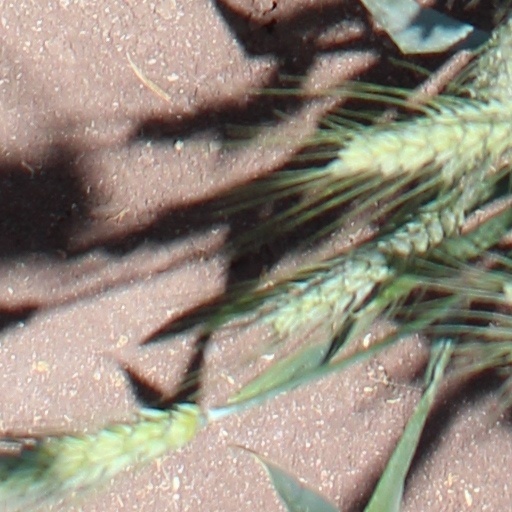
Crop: wheat